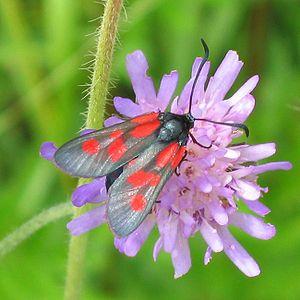
Zygène des vesces
La Zygène des Thérésiens est une espèce de lépidoptères de la famille des Zygaenidae.